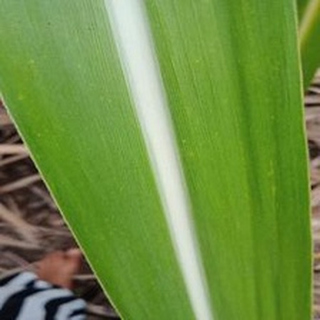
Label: healthy_sugarcane